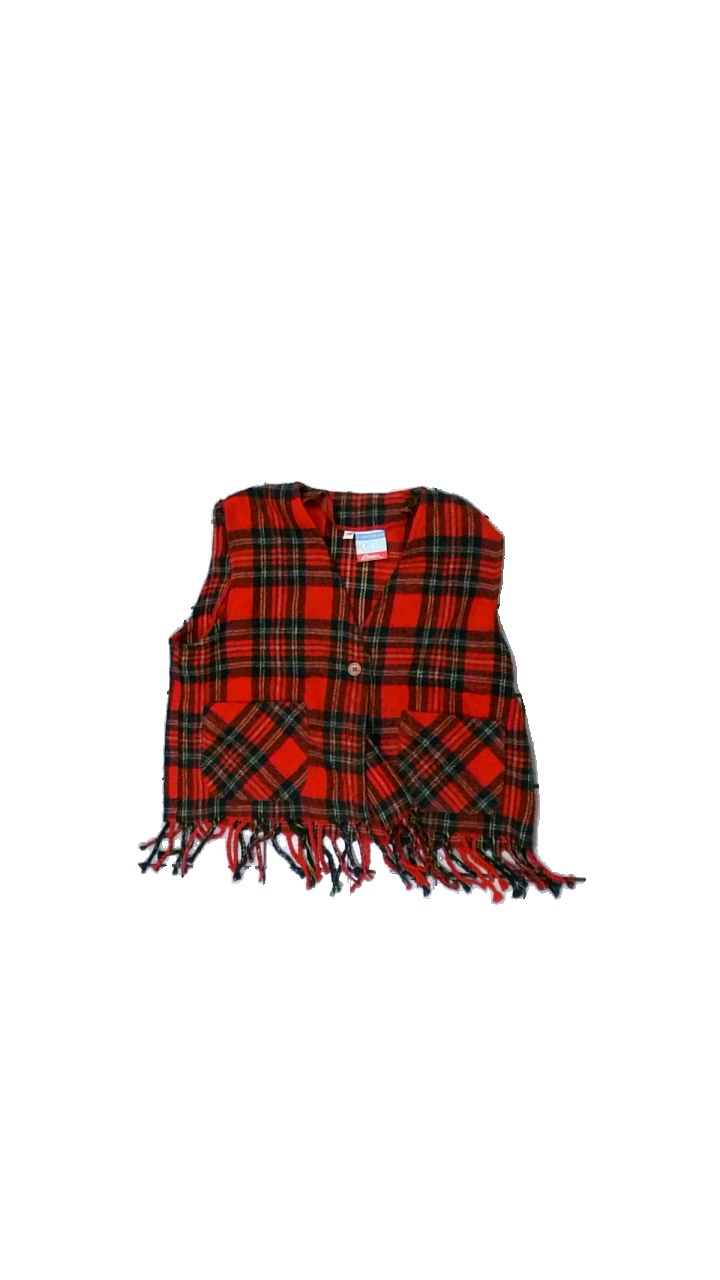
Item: Vest (Children)
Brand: Lindex
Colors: Red, Green, Yellow, Multicolor
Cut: Regular, V-collar
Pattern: Checkered print
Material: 100% acrylic
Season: All
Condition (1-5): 3
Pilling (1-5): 3
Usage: Reuse
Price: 50-100